Sanjay Karol

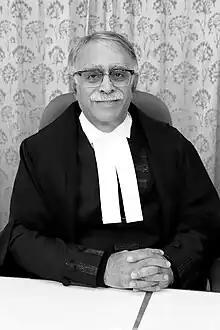

Sanjay Karol (born 23 August 1961) is serving as a judge in Supreme Court of India. He is a former chief justice of the Patna High Court and Tripura High Court. He has also served as judge and acting chief justice of the Himachal Pradesh High Court. He also served as Advocate General of Himachal Pradesh.